Mount Taylor (Australian Capital Territory)

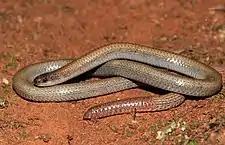
The vulnerable Pink-tailed Worm-lizard occurs on Mount Taylor

Mount Taylor is listed on the Register of the National Estate as the most prominent landmark in southern Canberra, and together with nearby Oakey Hill, Wanniassa Hills and Isaacs Ridge, is valued as a key part of the landscape of Canberra. It contains one of the most significant populations known of the nationally endangered Pink-tailed Legless Lizard, "Aprasia parapulchella" and a nationally endangered plant, the Small Purple-pea "Swainsona recta". It also provides examples of two nationally endangered communities - "Eucalyptus melliodora" — "E blakelyi" woodland community, and the lowland temperate grassland community - plus a regionally significant vegetational transitional stage, between dry sclerophyll forest and woodland.